Beiyang Army

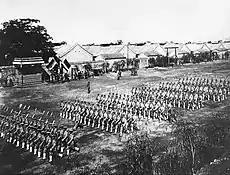
The Beiyang Army in the early 1910s

The Beiyang troops and the naval force that arrived around that time, the latter including one cruiser (the ) and several gunboats, began their assault on Wuhan on 27 October. Even though they were ready earlier, there was a delay in launching the attack for unclear reasons. One possible reason was that Yinchang's subordinates were waiting for Yuan Shikai to return and take command. Yuan, who had been in negotiations with the Qing government, was named the commissioner of all forces in Hubei on the 27th and Yinchang was recalled to Beijing, while Feng Guozhang was named 1st Corps commander and Duan Qirui replaced him at the 2nd Corps. The ground assault was led by the 4th Division under acting commander Wang Yujia and Wang Zhanyuan's 3rd Brigade, moving south along the Beijing-Hankou railway. Advancing with support from their artillery and the naval guns of the warships, the Beiyang Army pushed back the rebel troops in three days and reached the end of the line. Yinchang departed for Beijing on the 30th as imperial troops completed their takeover of Hankou. But when Feng Guozhang led an attack against some holdouts, a series of explosions caused by artillery damaged much of the city, and when the fighting ended as much as three-quarters of Hankou had been leveled, according to one account. By 1 November the remaining revolutionaries abandoned Hankou for Hanyang on the other side of the river.